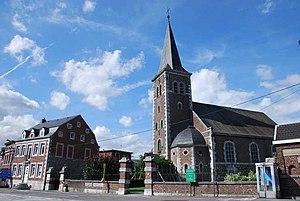
Cette page regroupe l'ensemble du patrimoine immobilier classé de la ville belge de Soumagne.
Soumagne est une commune francophone de Belgique située en Région wallonne dans le Pays de Herve, en province de Liège.